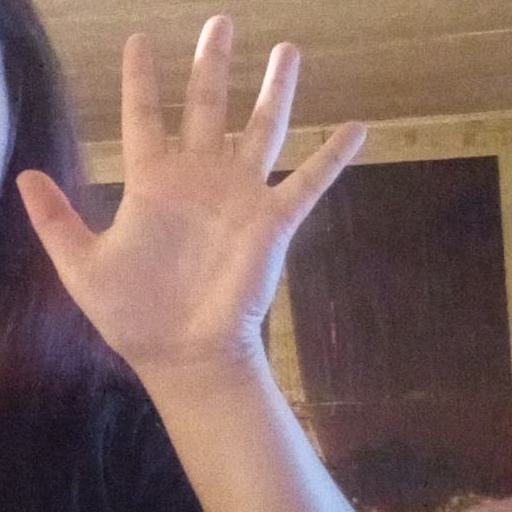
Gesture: palm